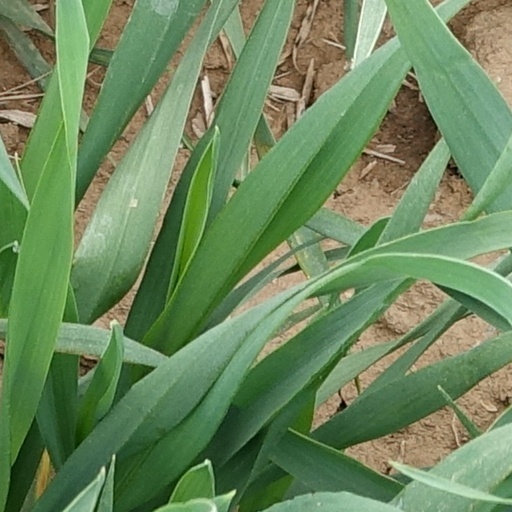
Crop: wheat